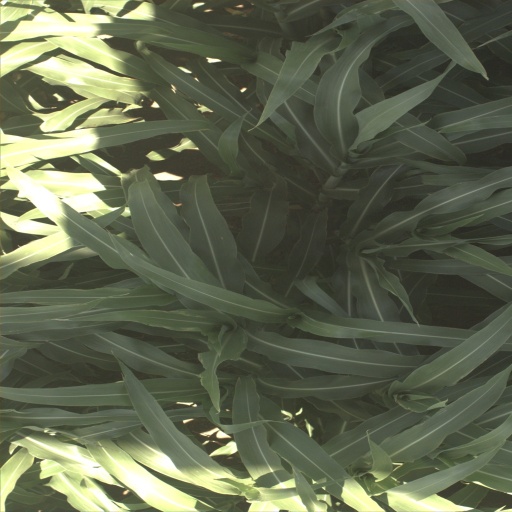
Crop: sorghum